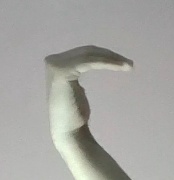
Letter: haa